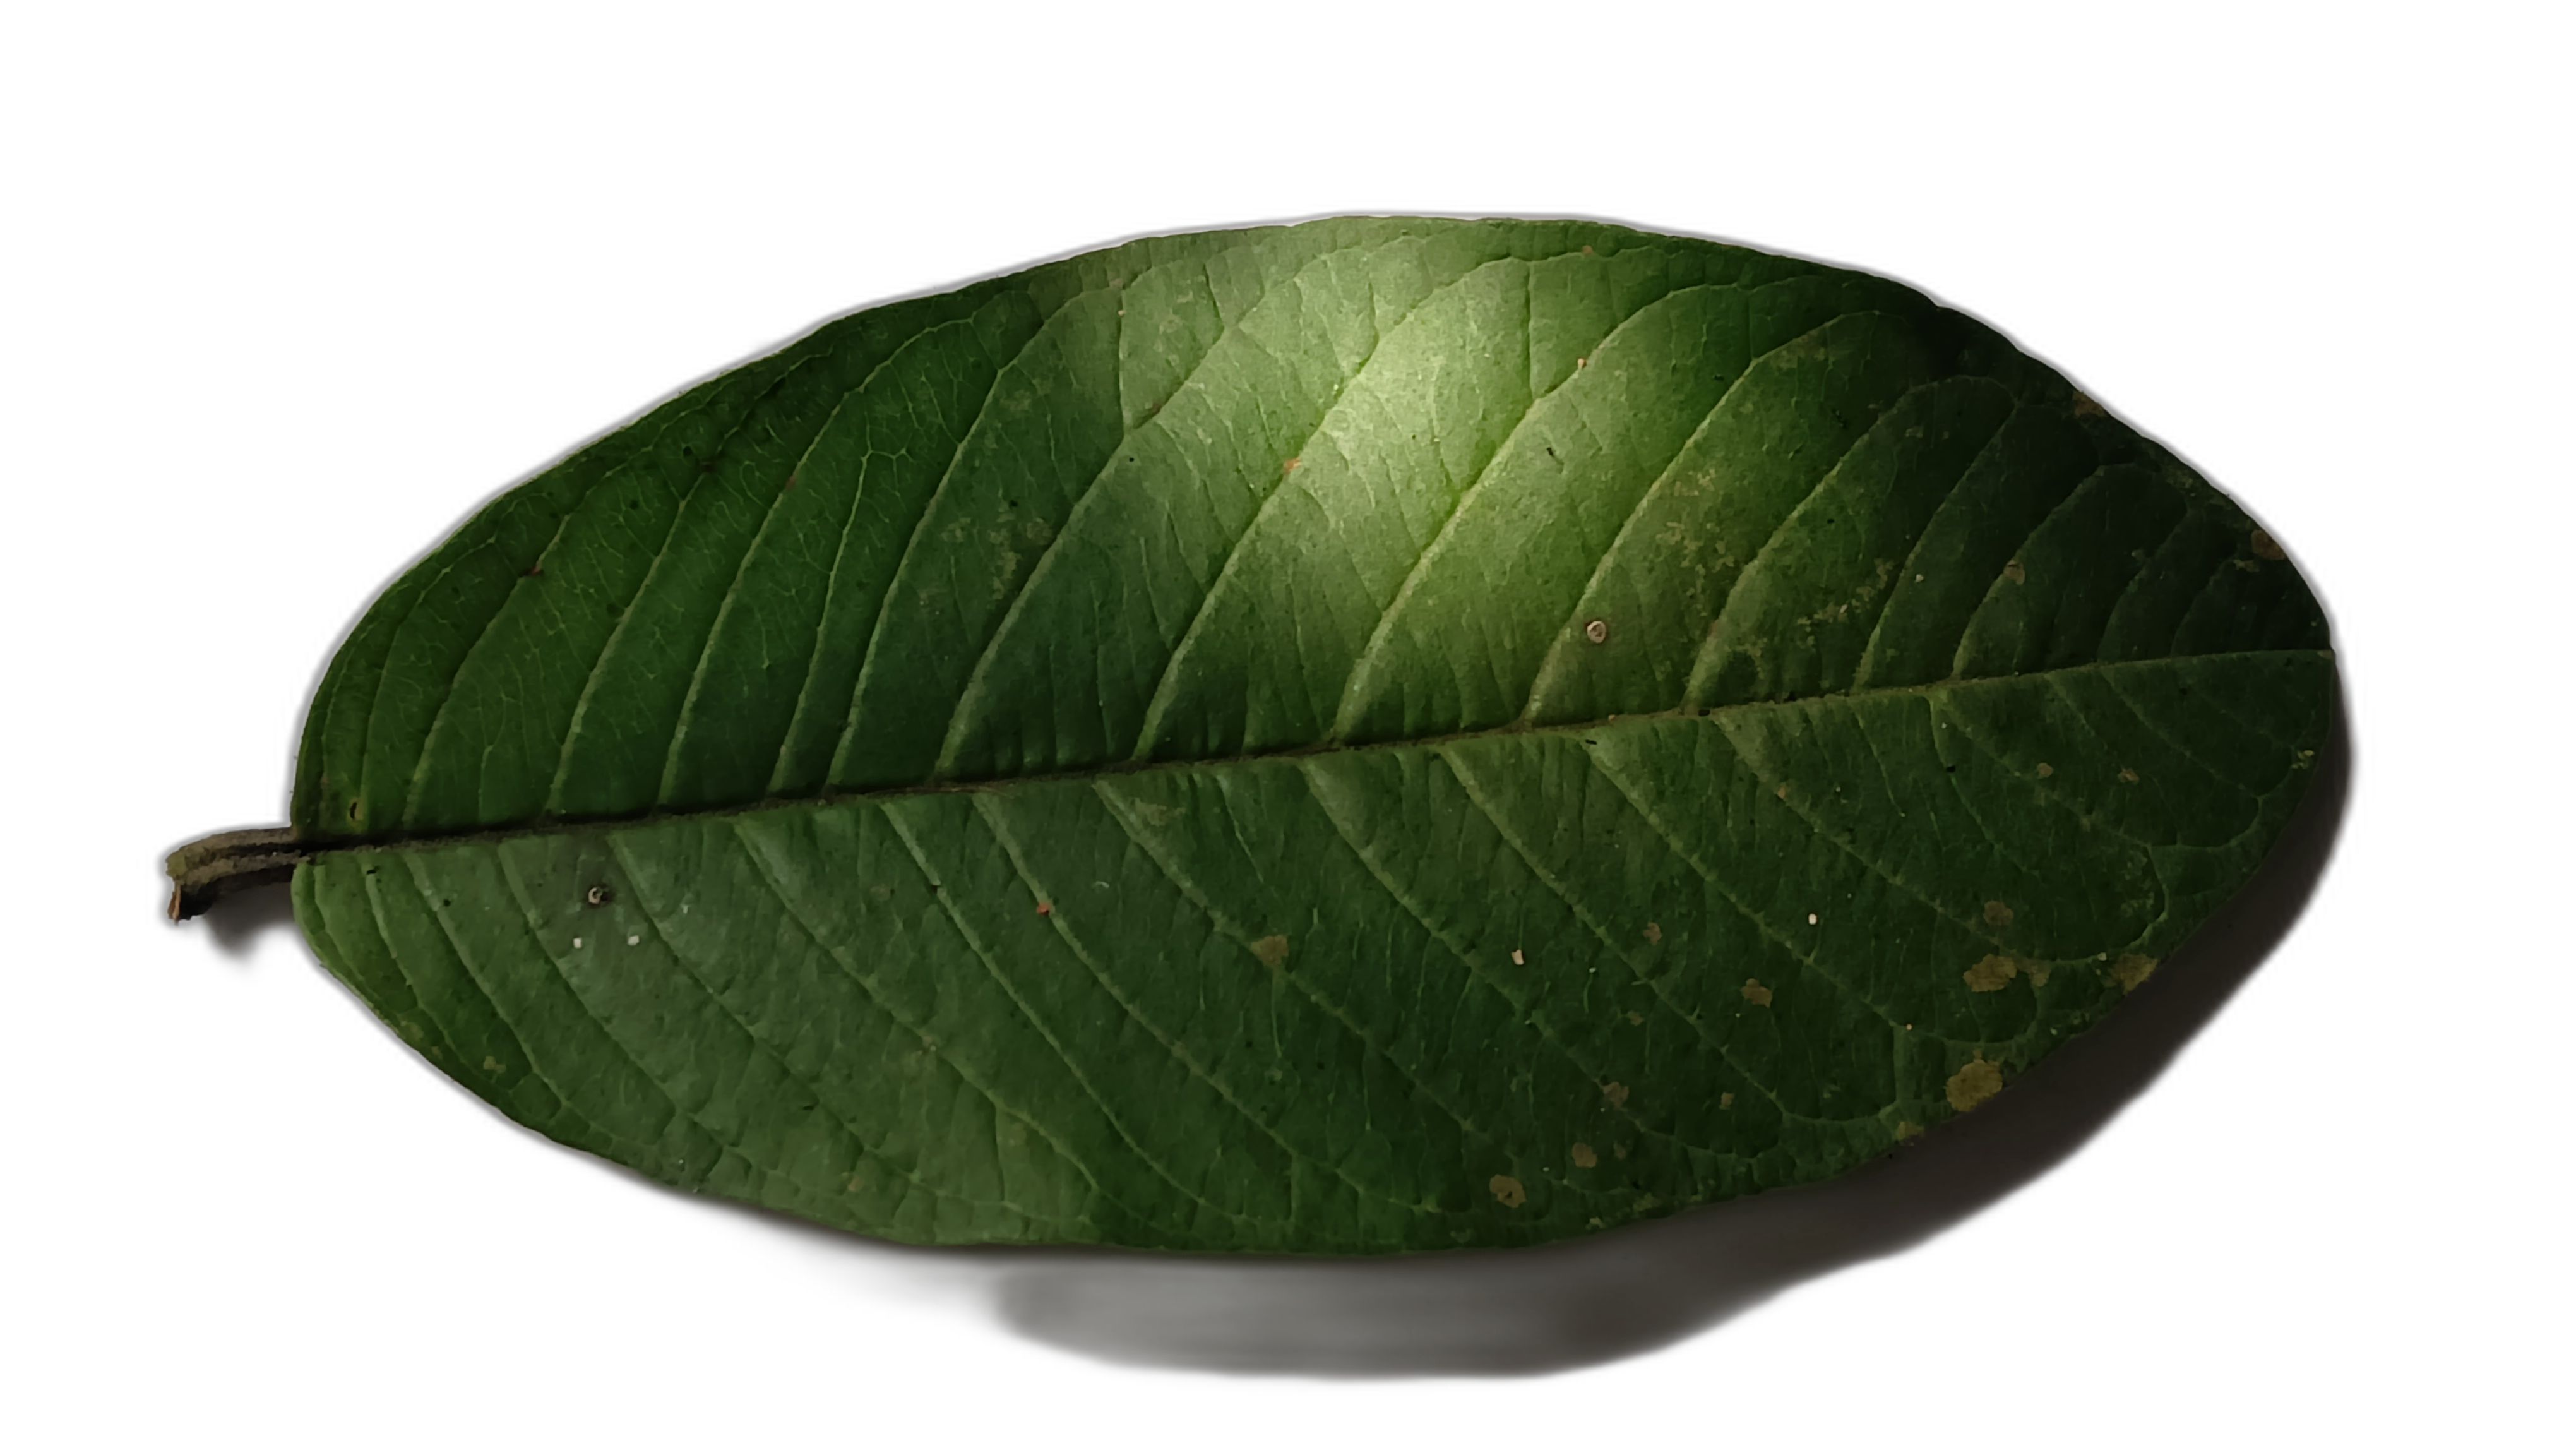
Plant part: leaf
Disease: Healthy